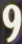
Number: 9